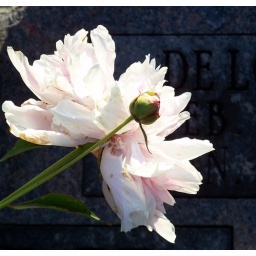
pink peny against black granite.jpg